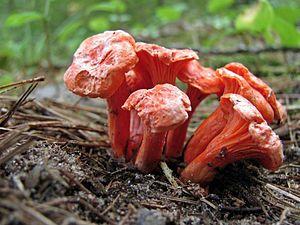
Cantharellus est un genre de champignons basidiomycètes de la famille des Cantharellaceae, comprenant les chanterelles. Très populaire, le genre Cantharellus est d'une grande complexité taxinomique. Index Fungorum a dans sa liste de plusieurs centaines de taxons et près de 500 noms scientifiques qui ont été appliqués au genre, quoique le nombre de taxons en cours de validité soit inférieur à une centaine. Difficiles à cultiver, mais souvent récoltés et vendus frais, ils sont prisés par leur goût fruité mais peuvent être confondus avec quelques champignons toxiques. Les études moléculaires ont aussi divisé l'espèce Cantharellus cibarius en plusieurs espèces différentes, créant ainsi le nouveau clade des cantharelloïdes.